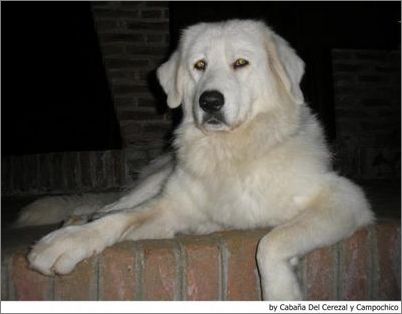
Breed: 223-n000067-kuvasz